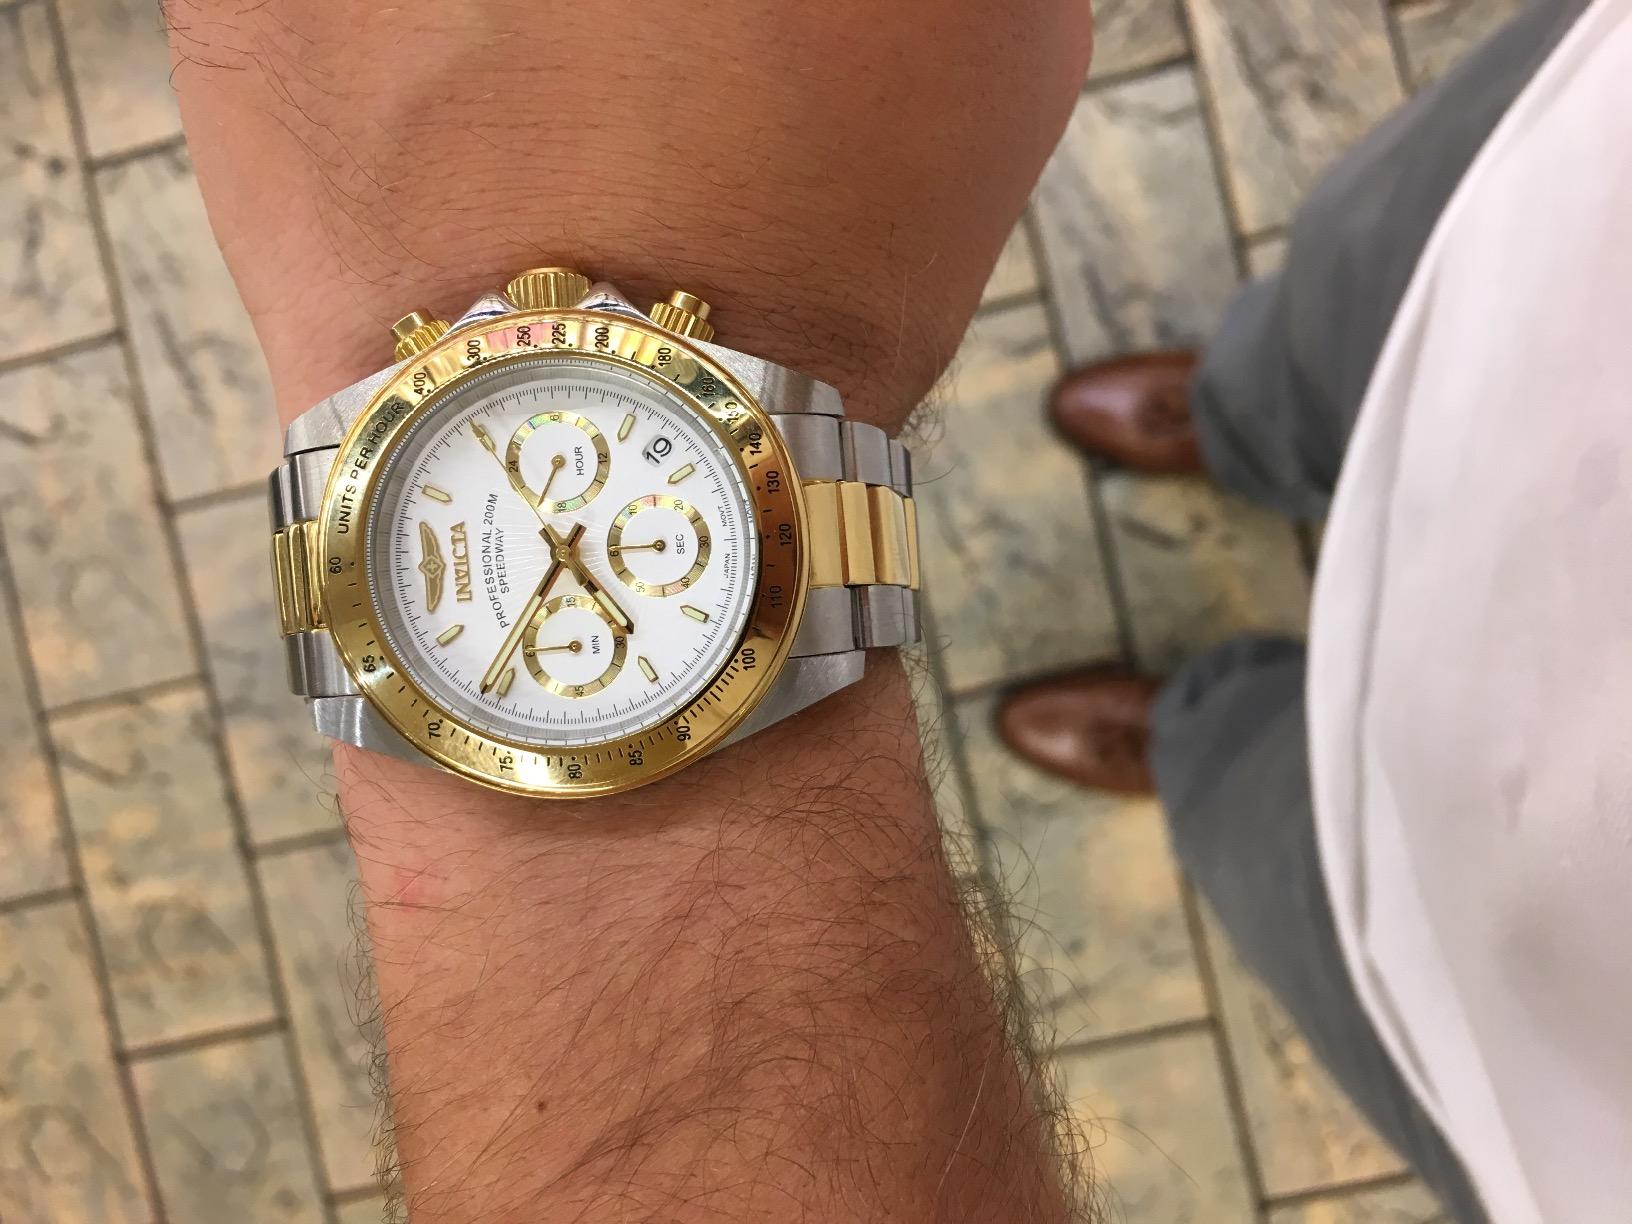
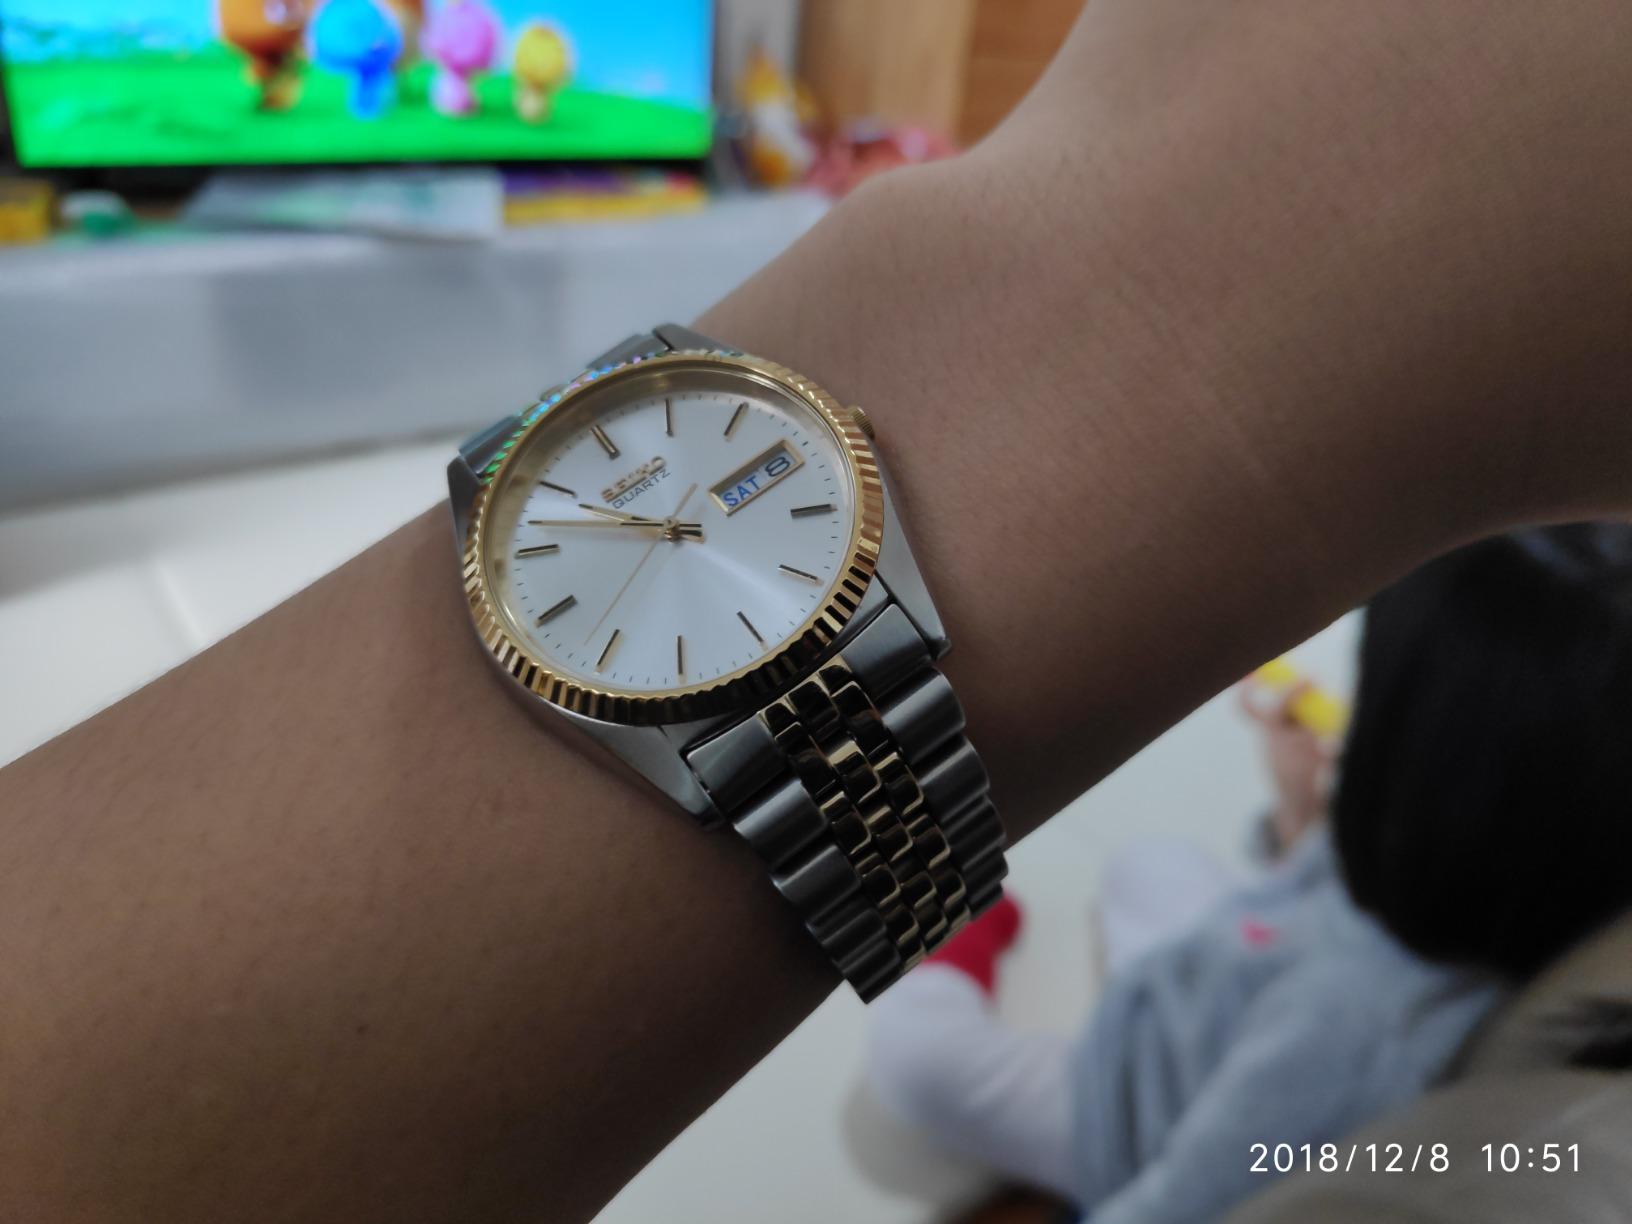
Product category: accessories_watch
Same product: no